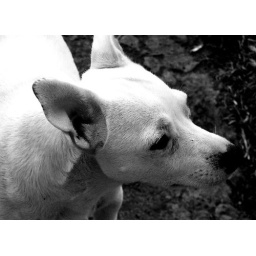
She was running around on my bed all the time with her smelly feet!